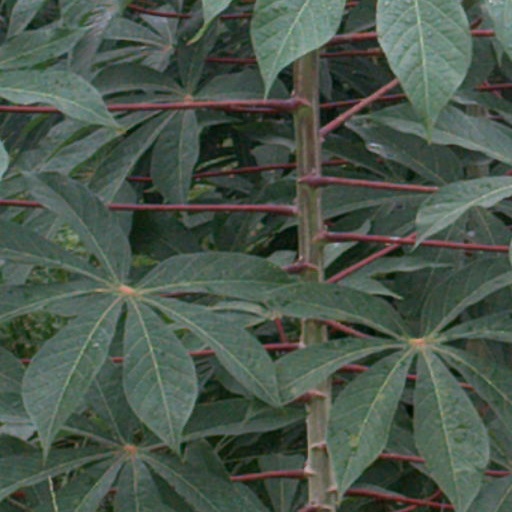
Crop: cassava